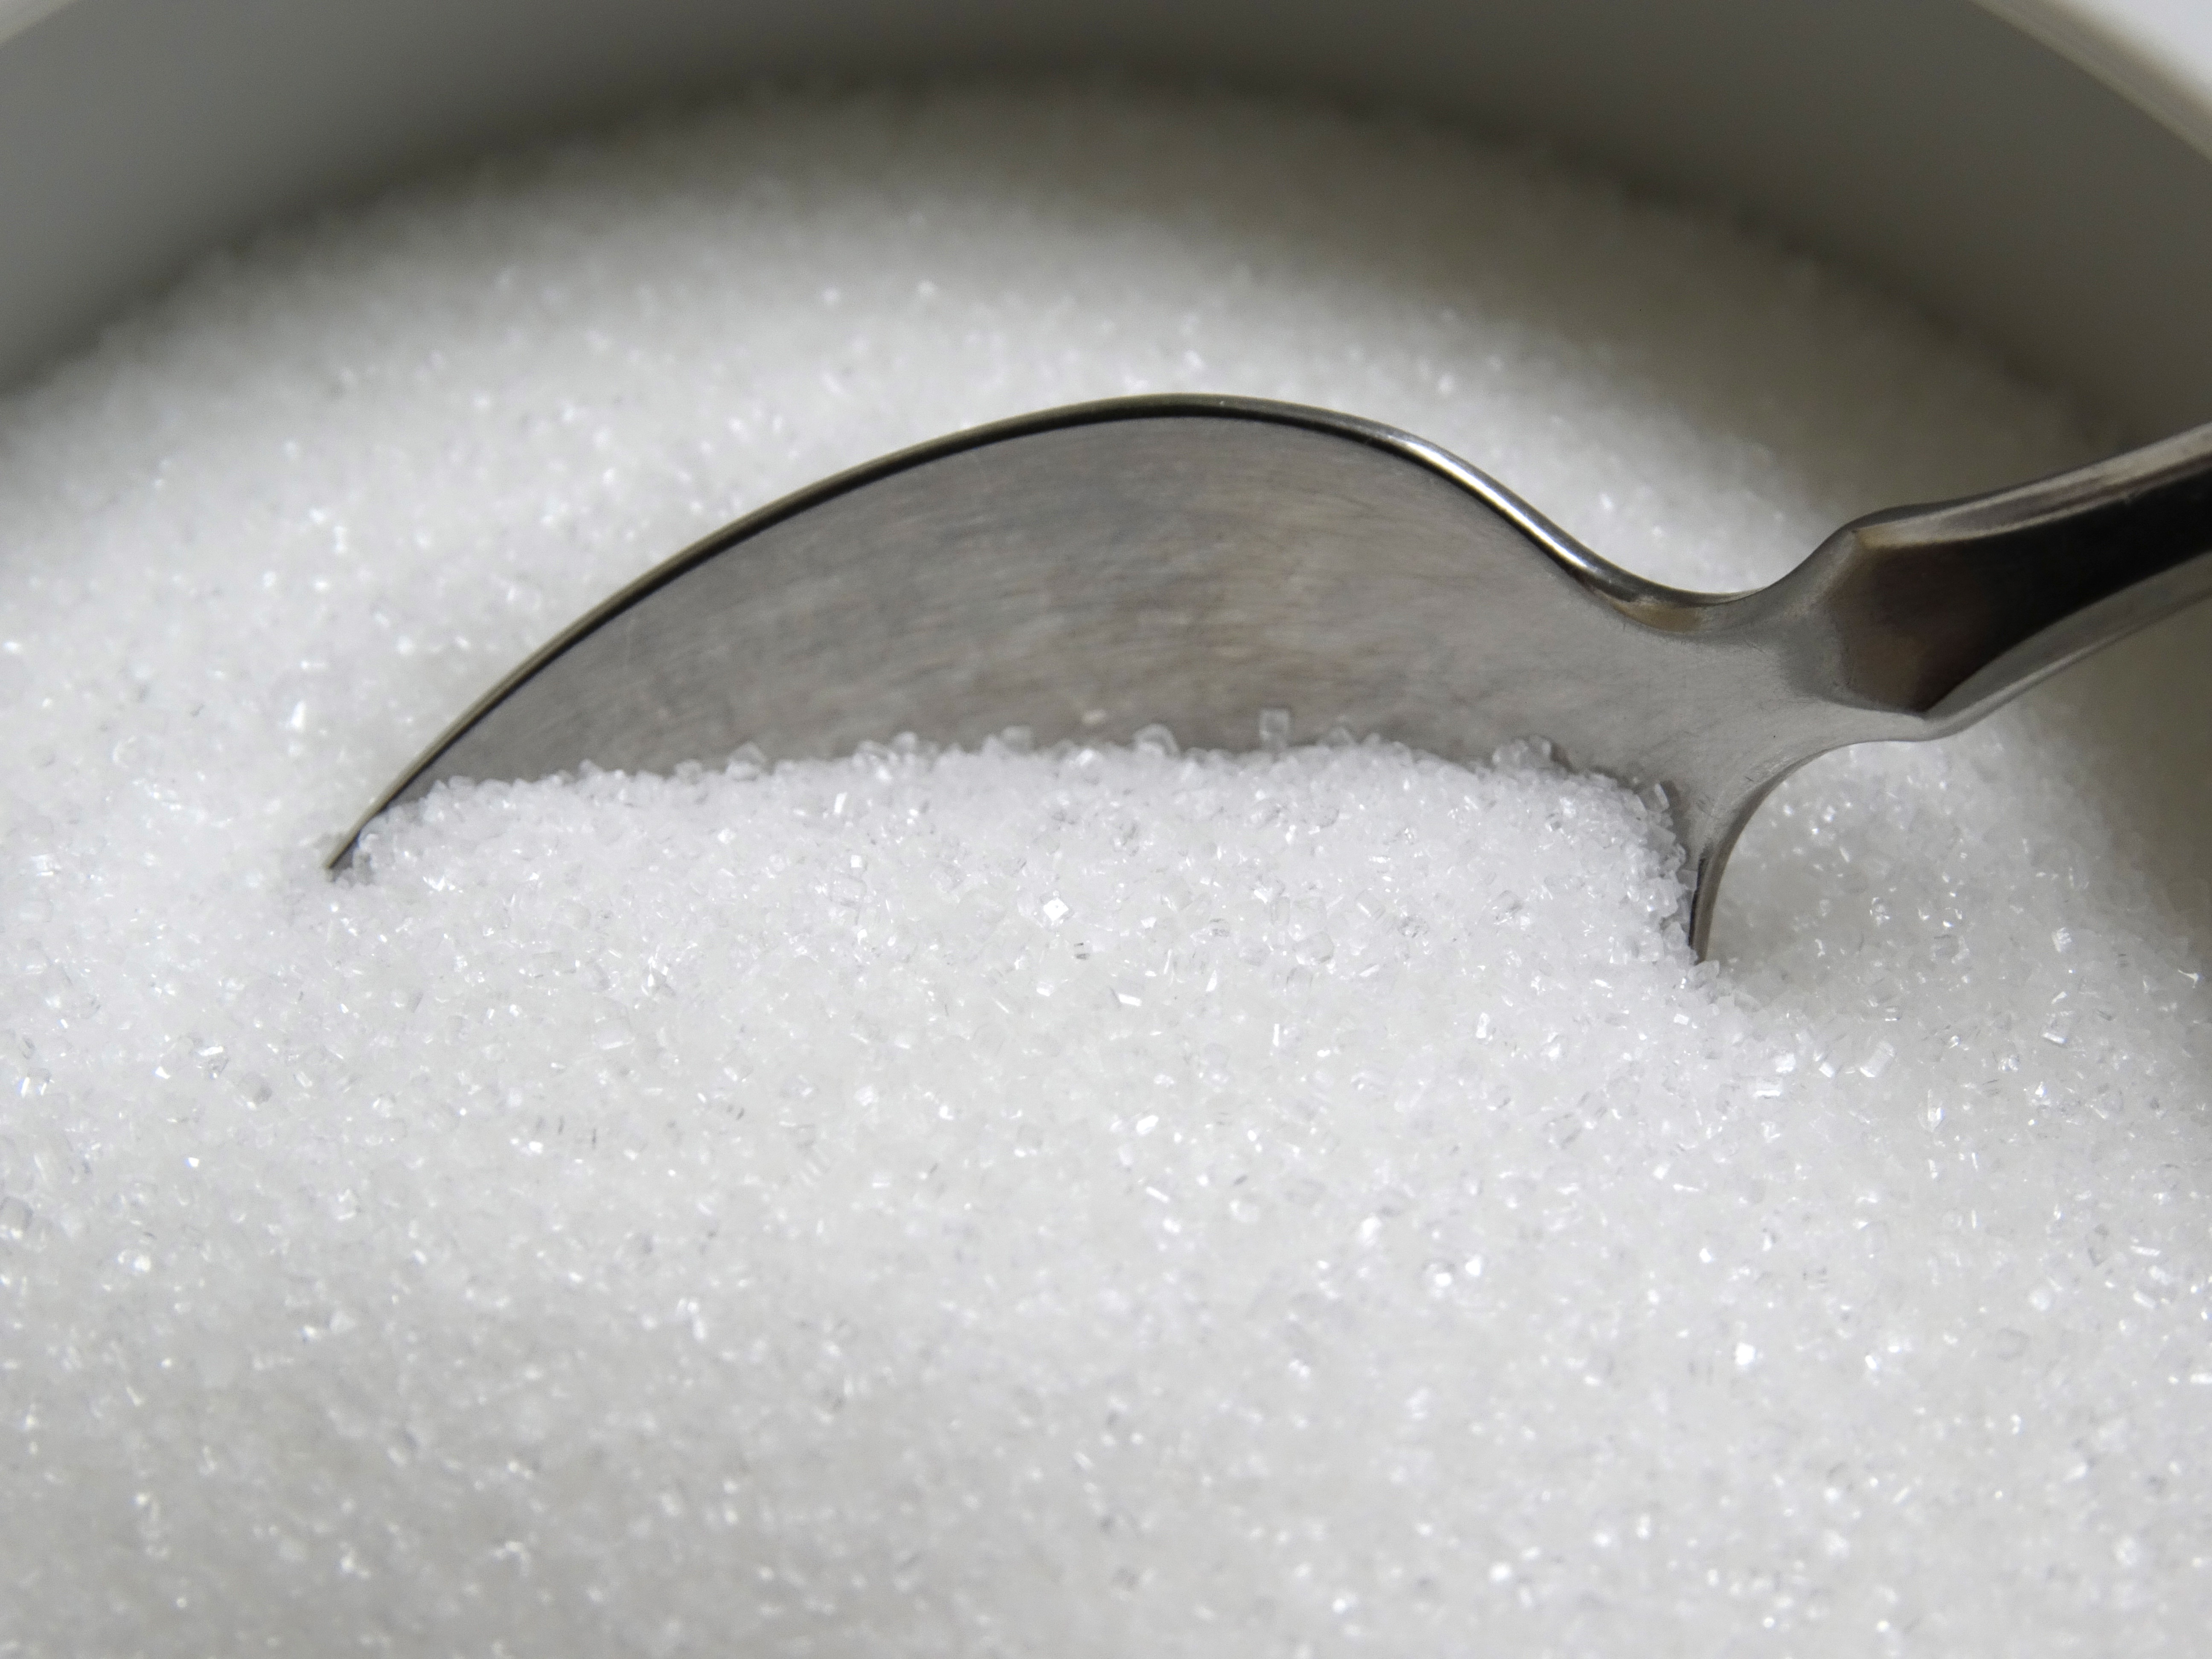
cutlery, sweet, food, ingredient, spoon, sugar, sweeteners, table sugar